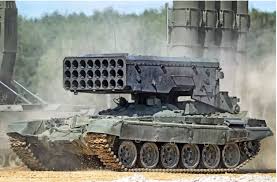
Label: Self Propelled Artillery